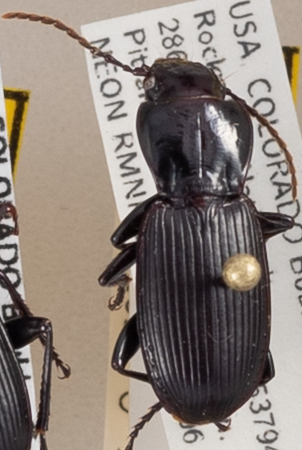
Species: Pterostichus protractus
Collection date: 2019-08-06
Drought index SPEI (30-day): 0.016
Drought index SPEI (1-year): -0.188
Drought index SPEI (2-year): -0.696